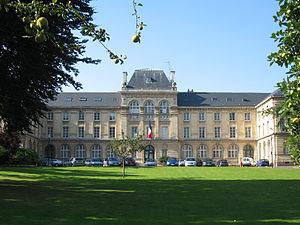
Rectorat de Caen, ancienne école normale d'instituteurs construite entre 1883 et 1887 sur les plans de l'architecte départemental Léon Marcotte revus à la baisse par Auguste Nicolas.
Saint-Pierre-et-Miquelon est un archipel français d'Amérique du Nord situé dans le golfe du Saint-Laurent, au sud de l’île canadienne de Terre-Neuve. Saint-Pierre se trouve à 19 km au sud-ouest de l'extrémité occidentale de la péninsule de Burin, dans la partie méridionale de Terre-Neuve, l'île Miquelon étant à 21 km à l'ouest - sud-ouest de cette même pointe. Ancien département d'outre-mer, puis collectivité territoriale à statut particulier, c'est aujourd'hui une collectivité d'outre-mer.
L'académie de Caen, ancienne circonscription éducative française de 1964 à 2020 gérée par un recteur, regroupe l'ensemble des établissements scolaires des départements du Calvados, de la Manche, de l'Orne et de Saint-Pierre-et-Miquelon.